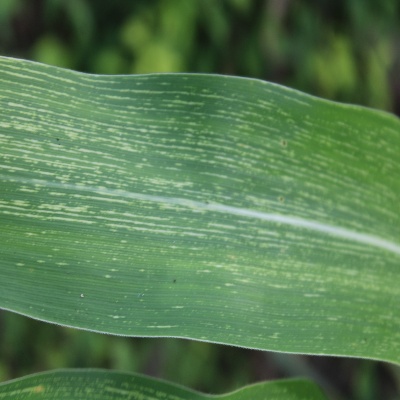
Crop: Maize
Condition: streak virus